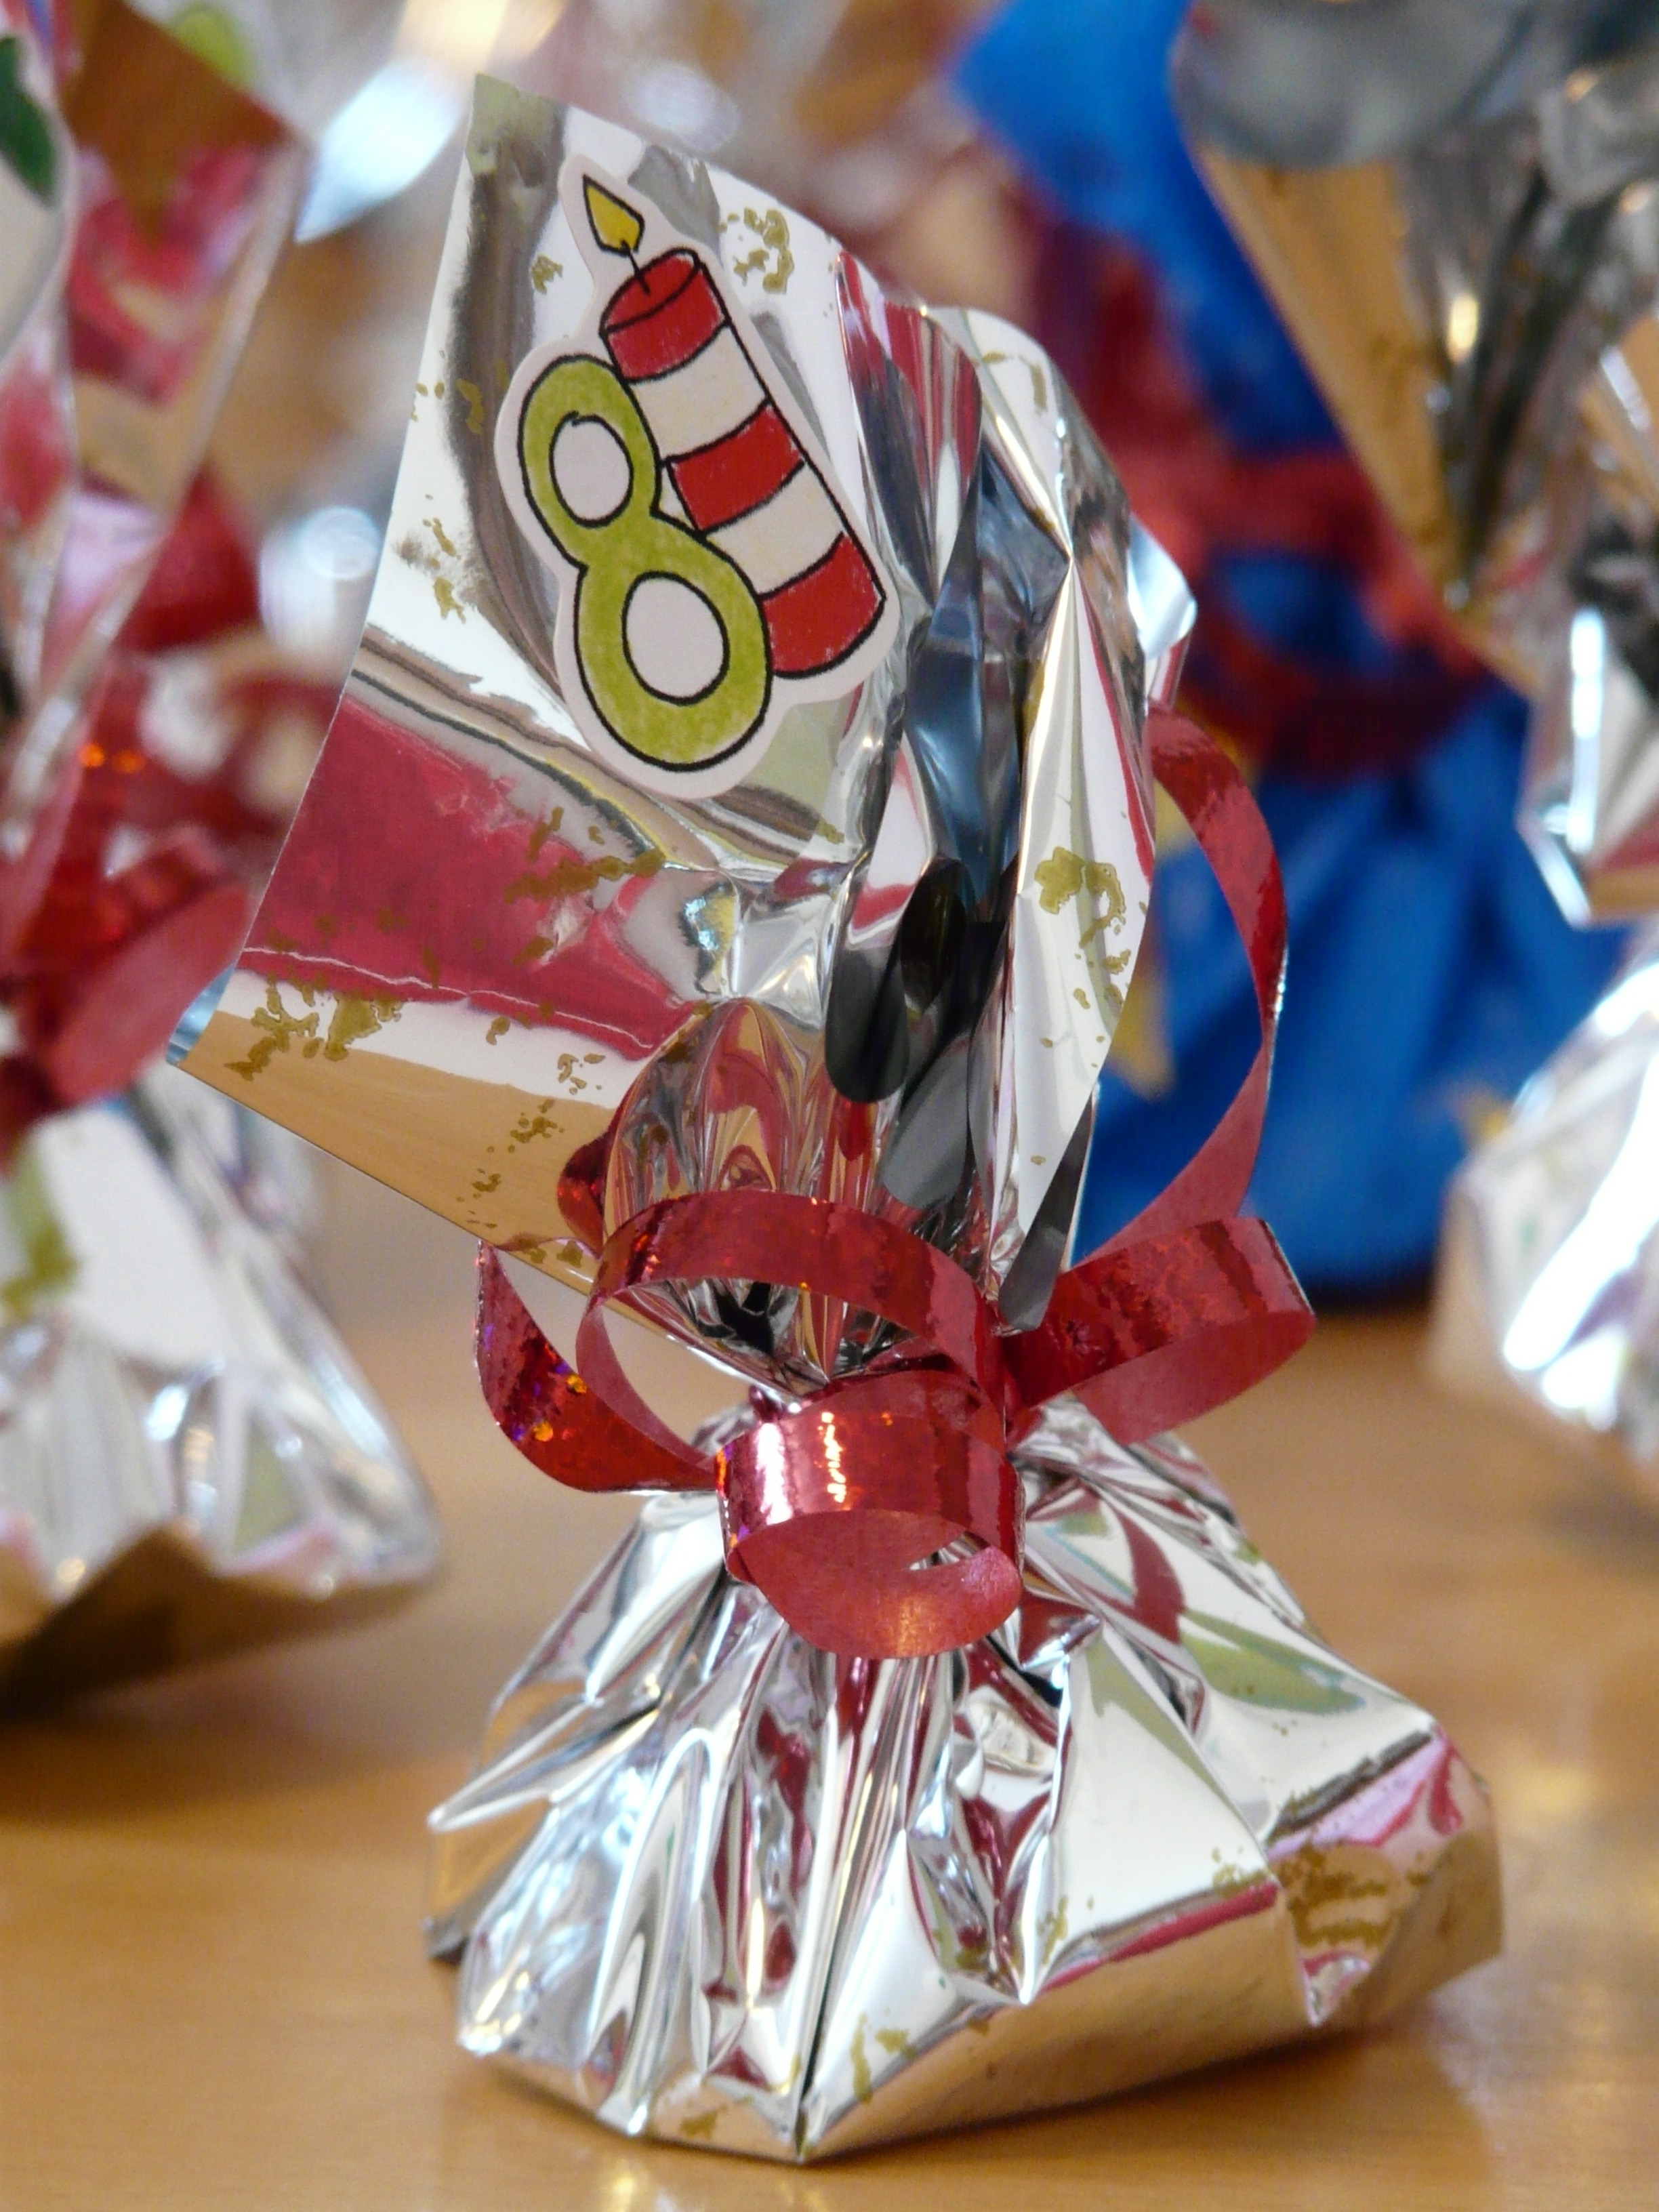
flower, gift, christmas, art, packaging, shiny, loop, packed, advent calendar